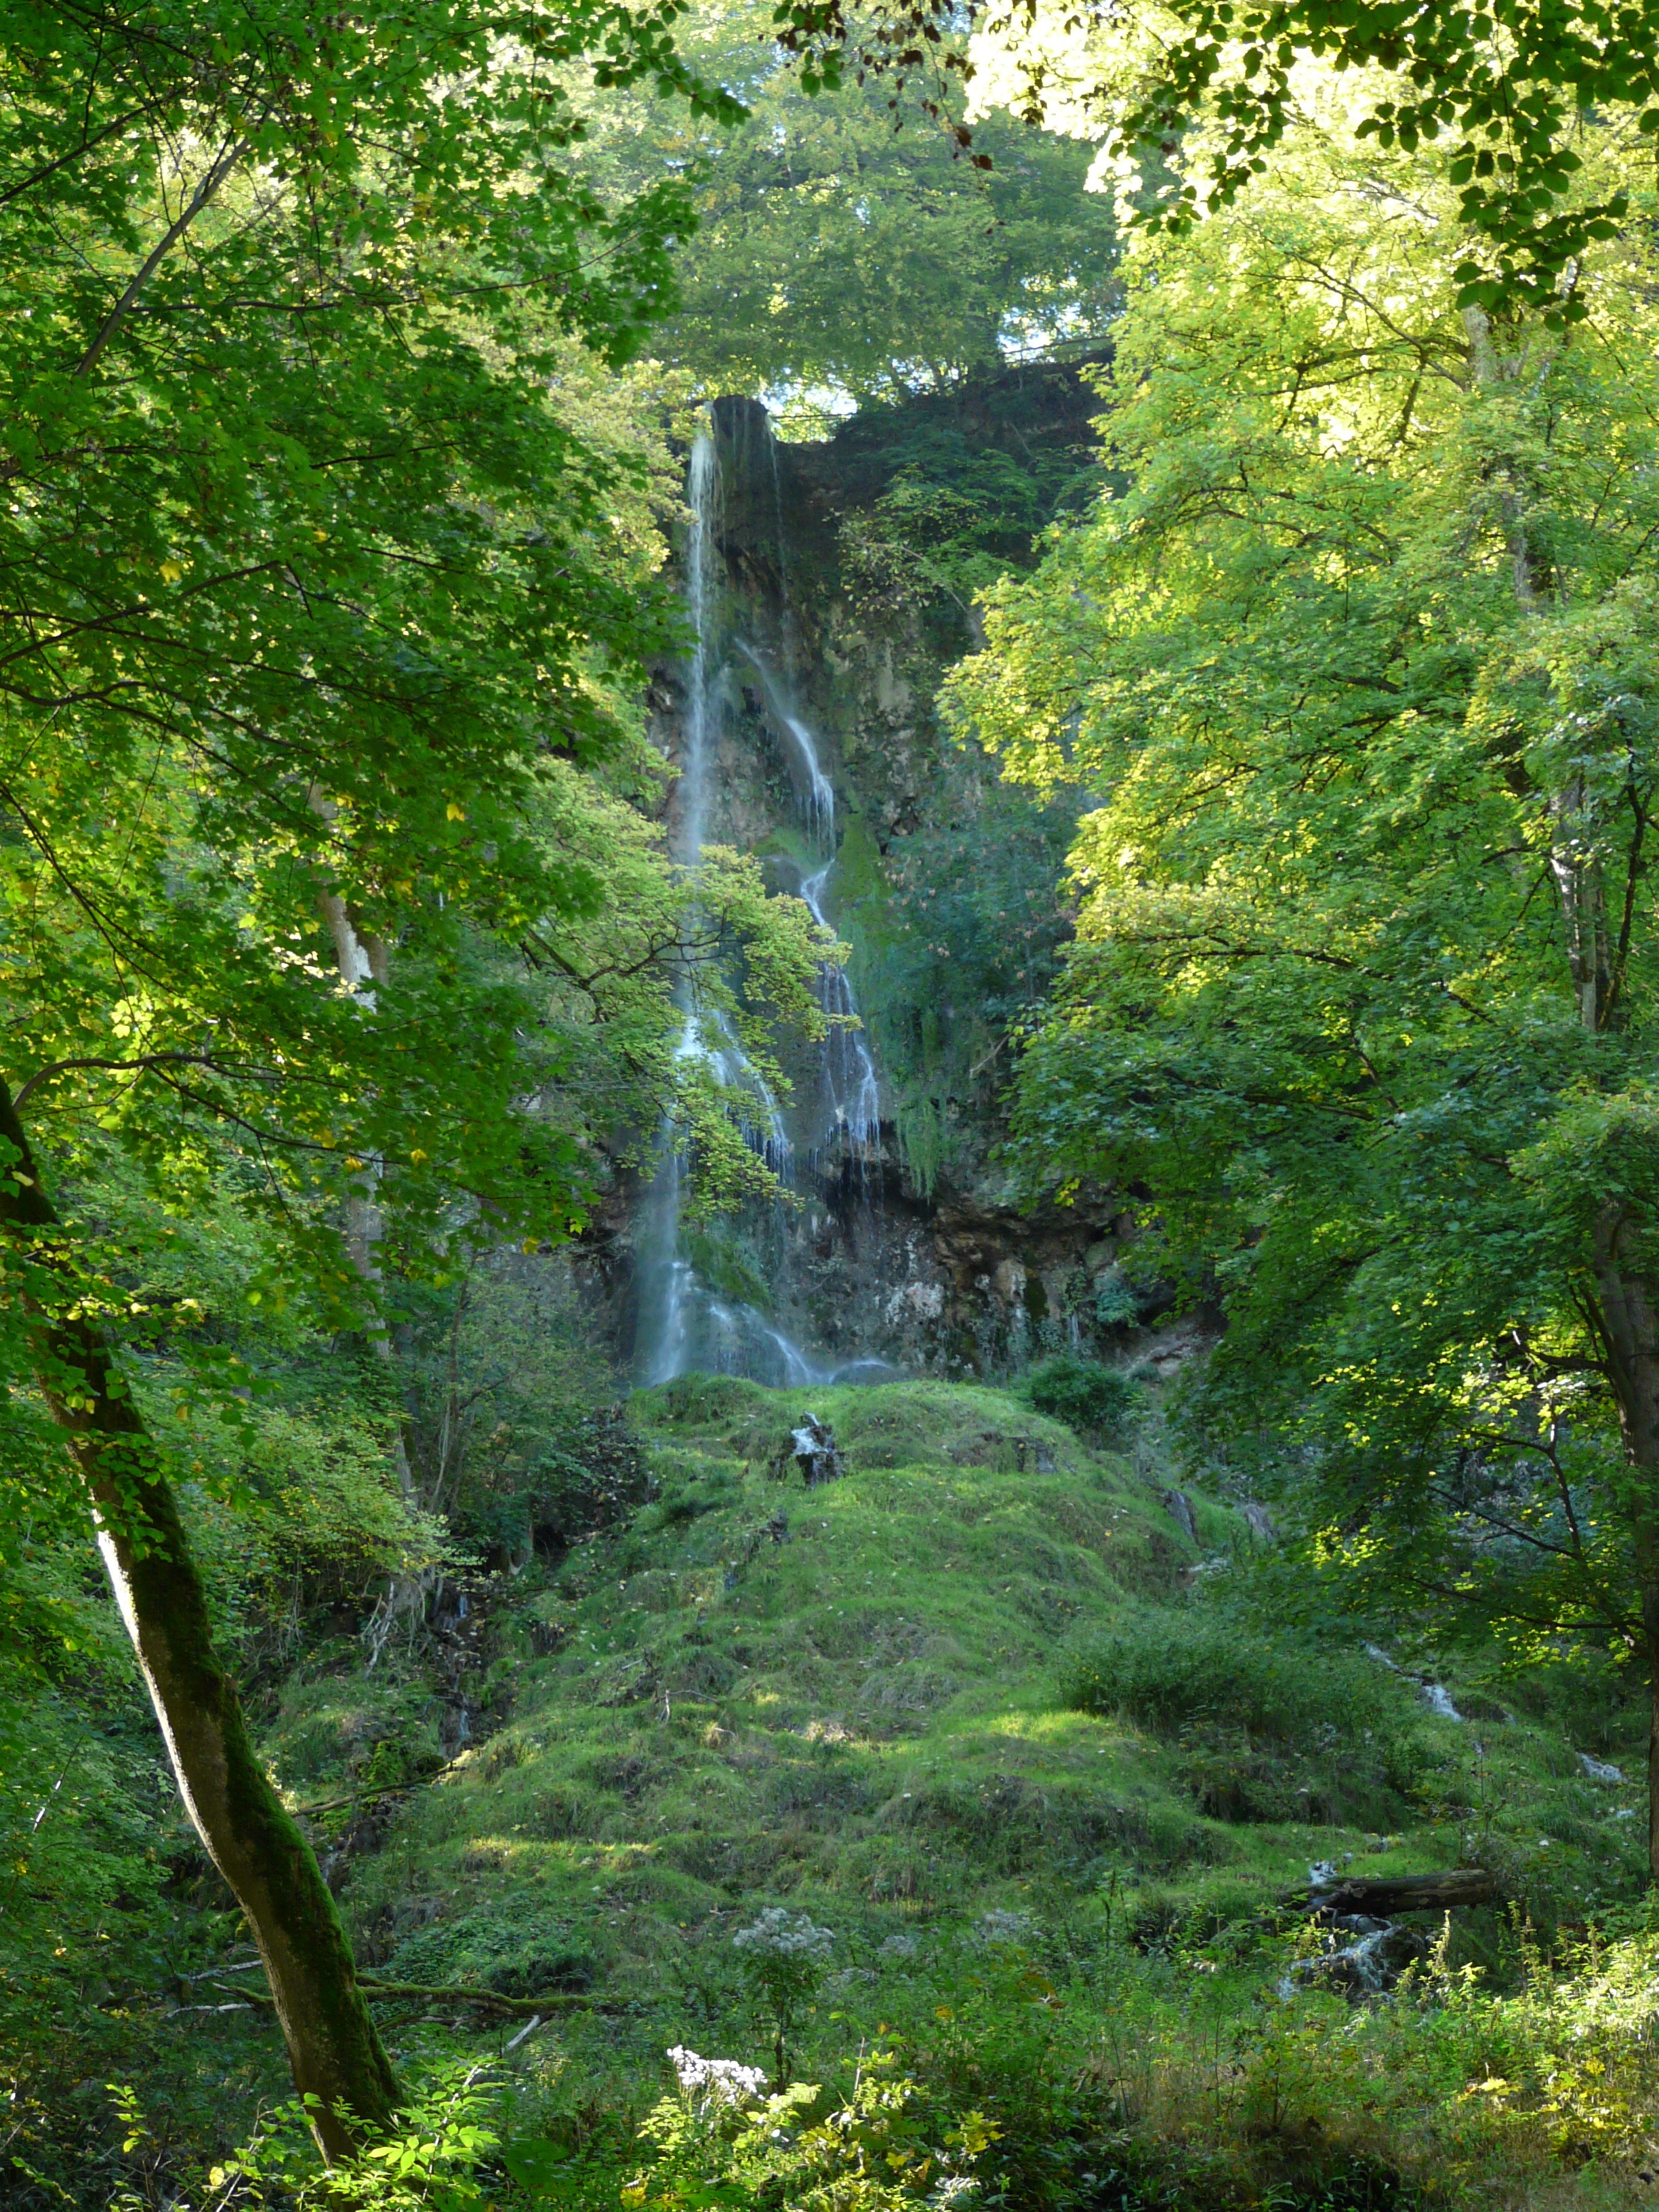
habitat, waterfall, nature reserve, vegetation, tree, body of water, green, wilderness, natural environment, woodland, botany, forest, water feature, rainforest, stream, old growth forest, river, leaf, park, jungle, autumn, garden, state park, trail